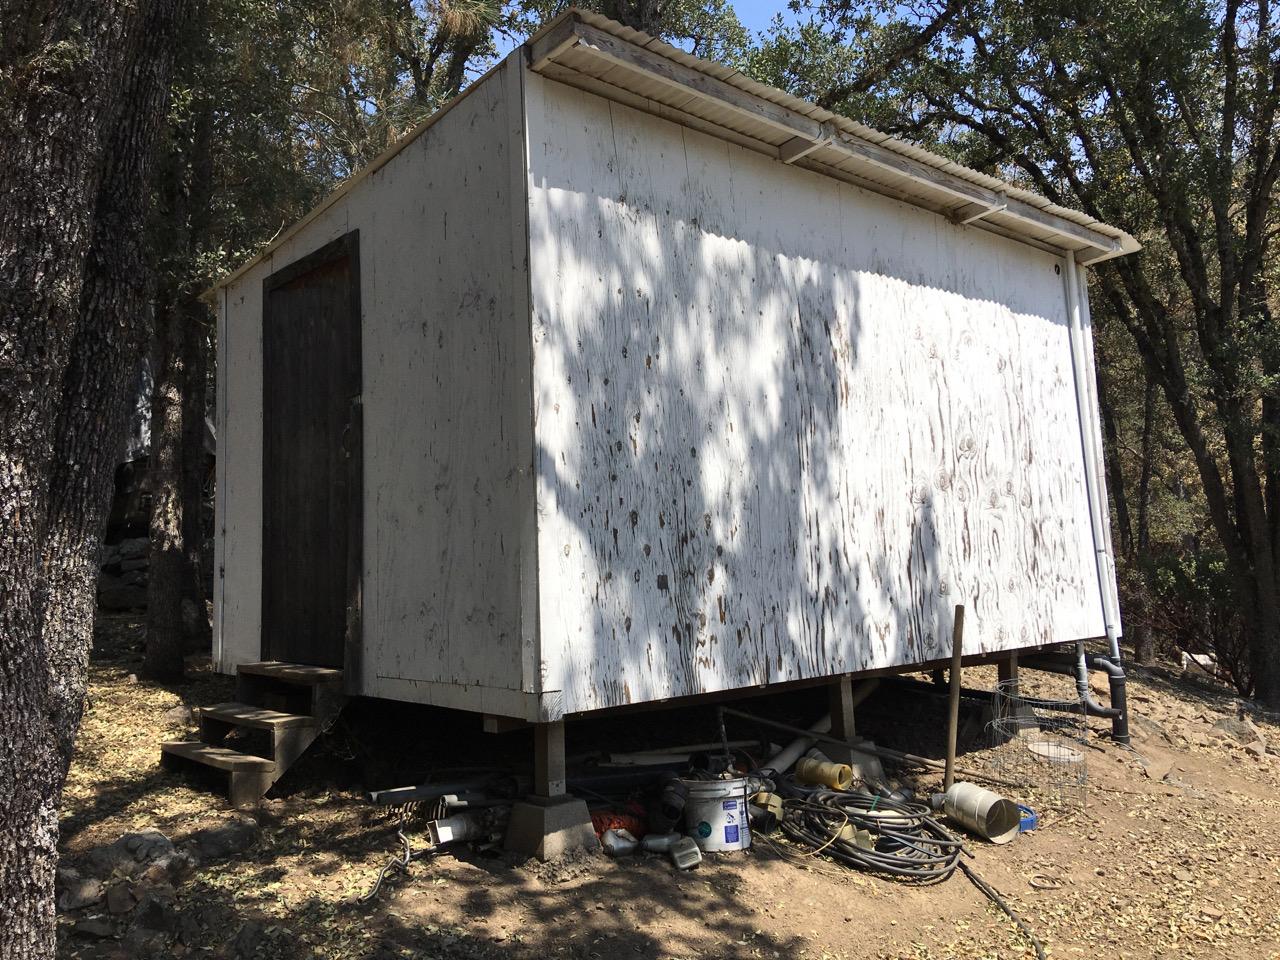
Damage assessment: no_damage